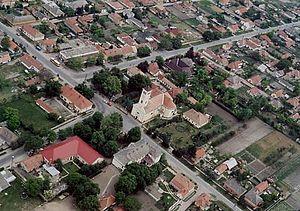
Törtel est un village et une commune du comitat de Pest en Hongrie.